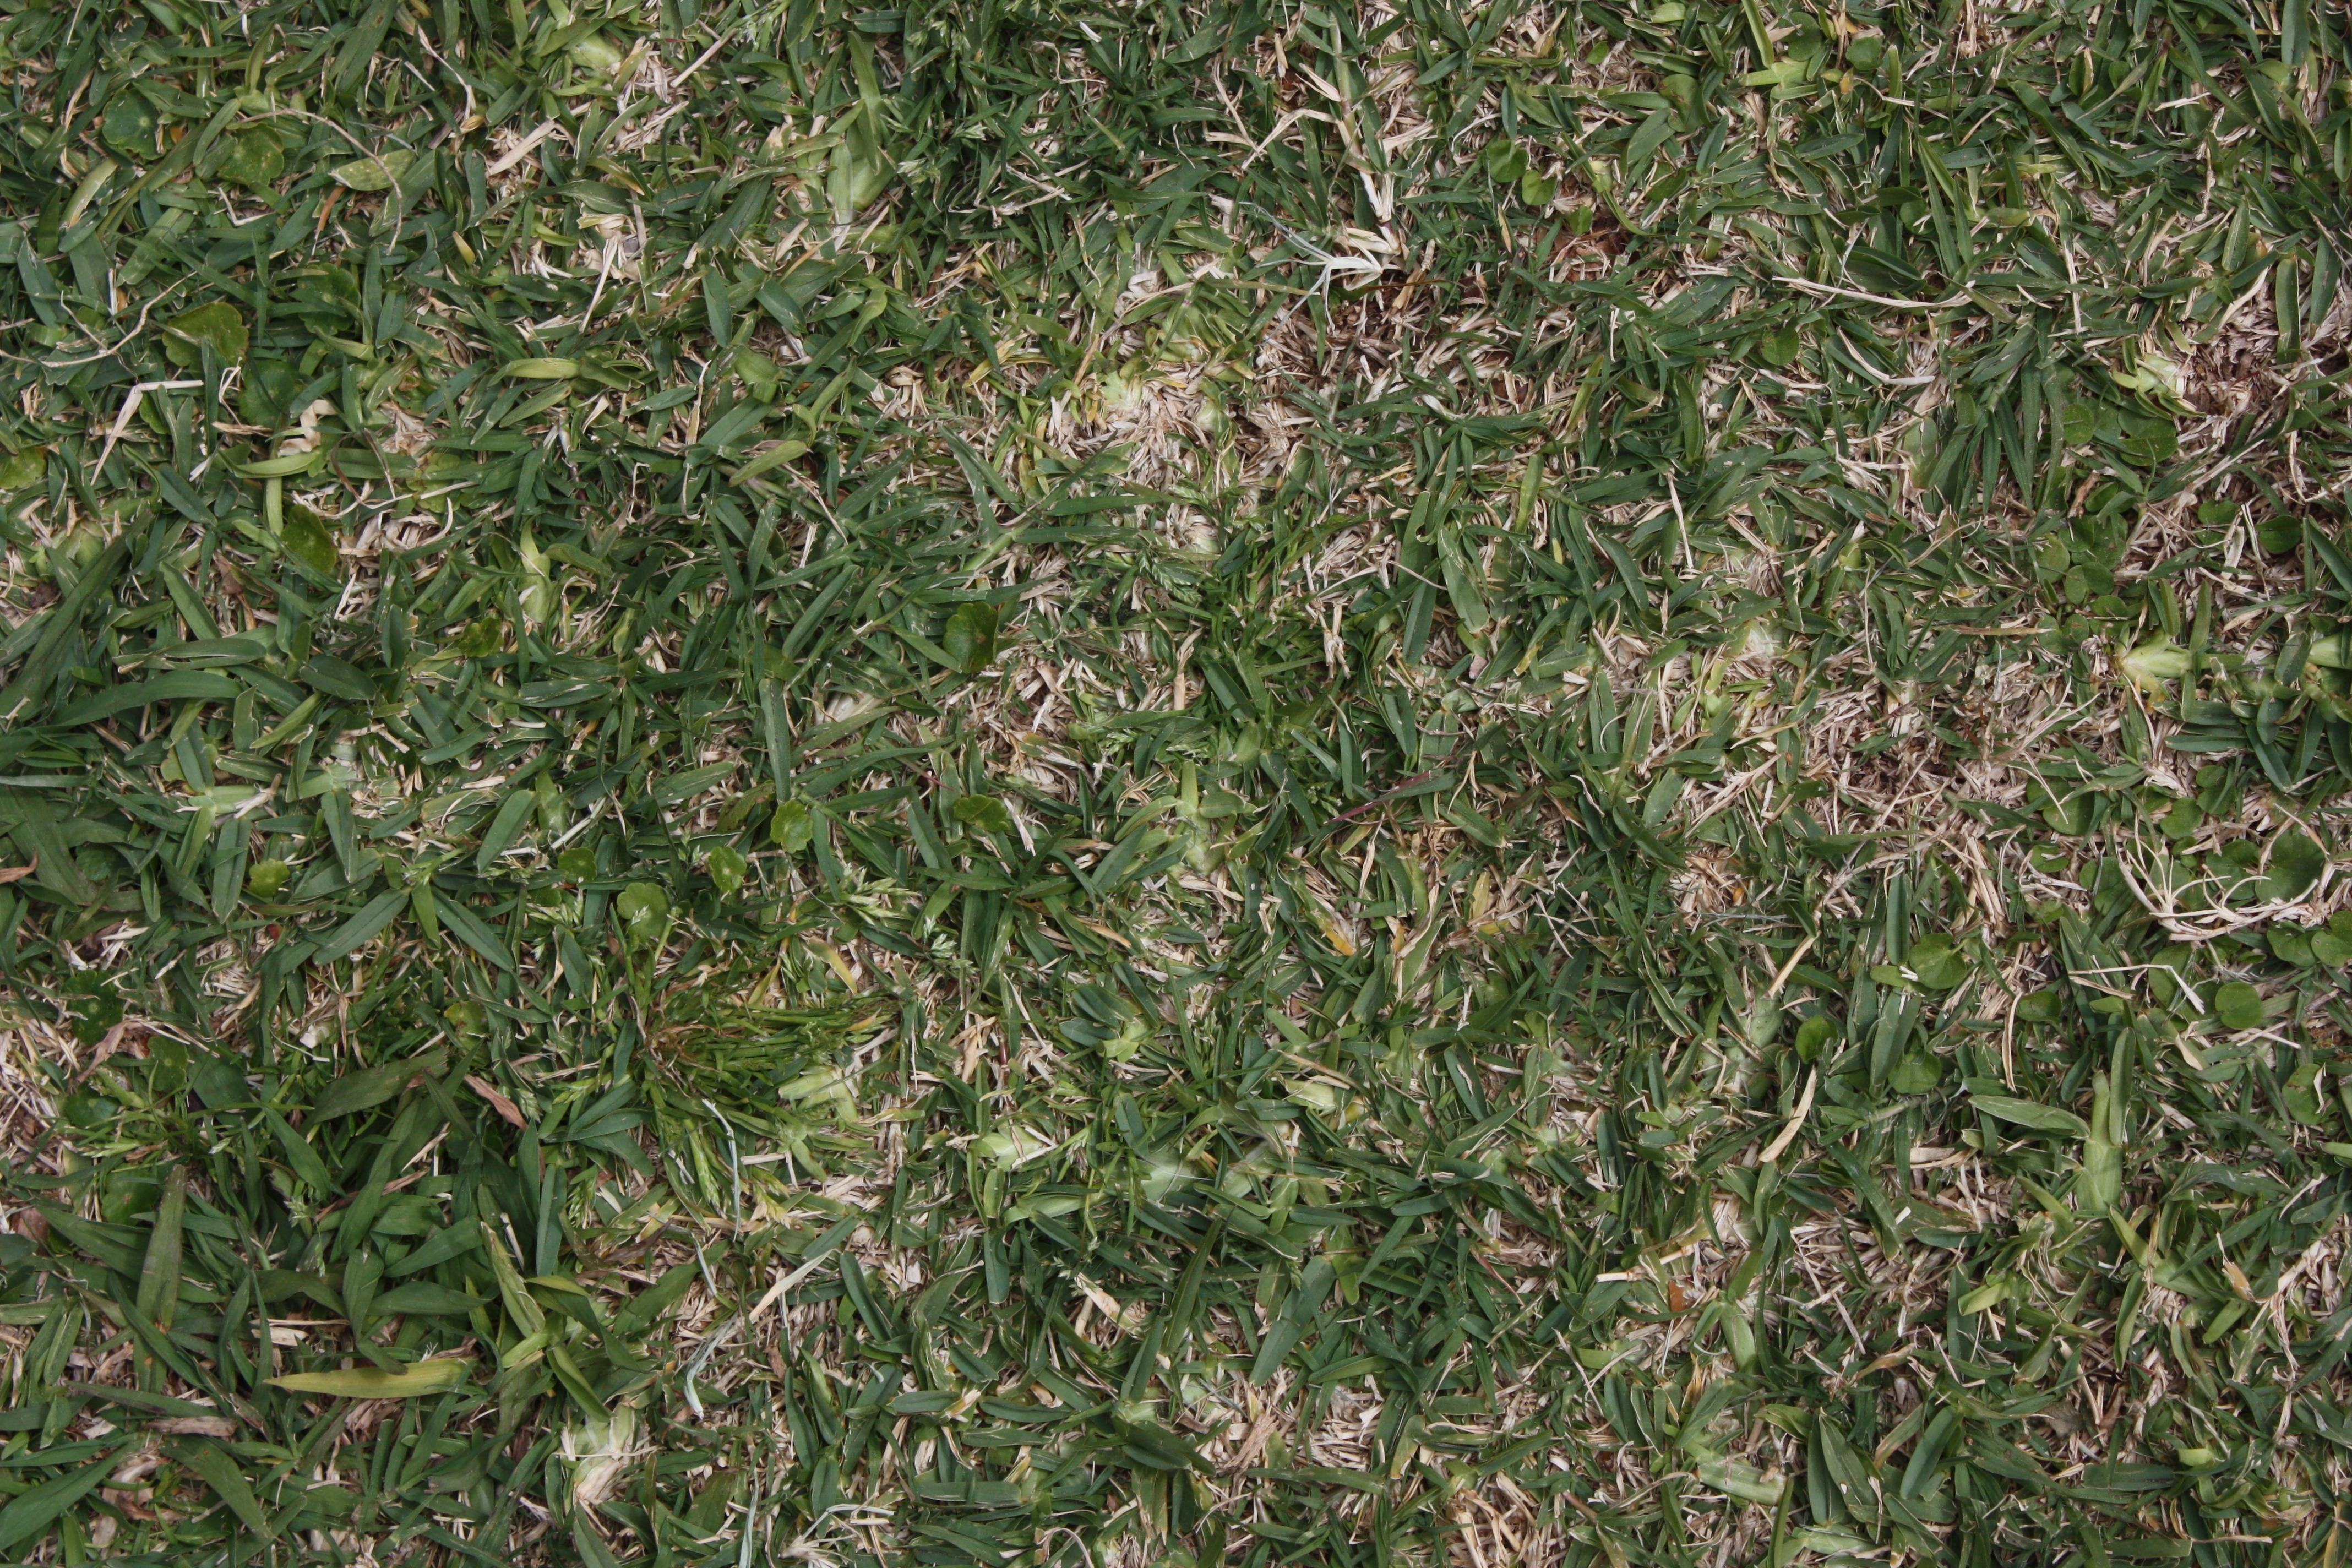
grass, plant, field, lawn, texture, leaf, flower, green, herb, evergreen, flora, turf, background, shrub, flowering plant, grass family, land plant